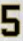
Number: 5